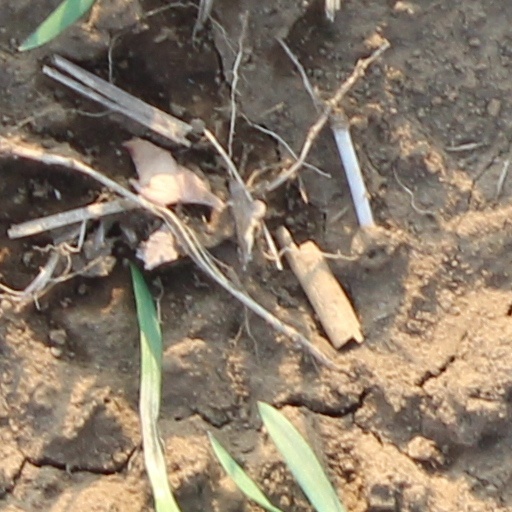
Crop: wheat